Seven Sisters Oak

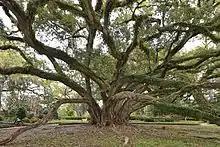
Seven Sisters Oak, Live Oak Society President and former National Big Tree Champion, "Quercus virginiana" category

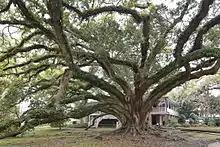
Seven Sisters Oak, view from east side of tree toward home of current owners.

Seven Sisters Oak, located in Mandeville, Louisiana, is a notably large southern live oak in Louisiana. The tree was originally registered at the Live Oak Society as "Doby's Seven Sisters" (No. 200) because the Doby family owned the property where the tree was located and Mrs. Doby was one of seven sisters. The tree was renamed "Seven Sisters Oak" and reregistered at the Live Oak Society as member number 697. Seven Sisters Oak is the current president of the Live Oak Society, a status awarded to it by being the largest live oak registered by the society. Although there was some controversy as to whether the oak was one tree or several trees that had grown together, an inspection by professional foresters in 1976 determined that the tree developed from a single root system.